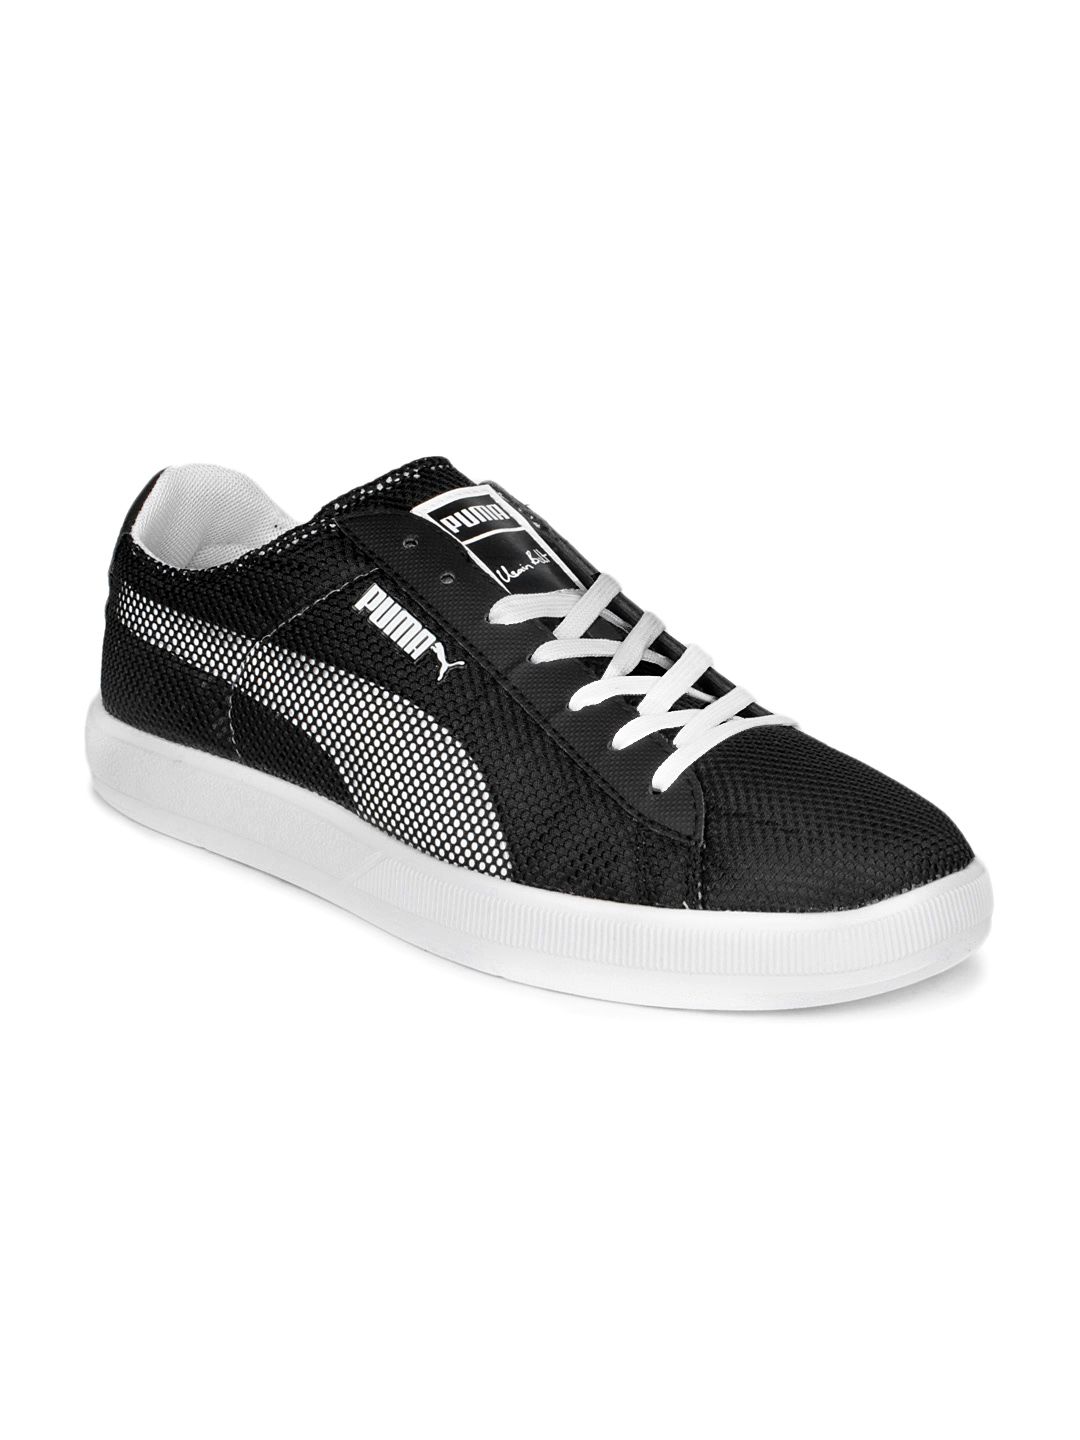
Puma Men Black Bolt Lite Shoes
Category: Footwear / Shoes / Casual Shoes
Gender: Men
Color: Black
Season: Summer 2012
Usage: Casual